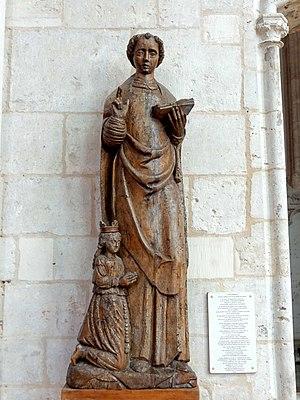
Mobilier de la basilique Saint-Mathurin de Larchant - voir titre.